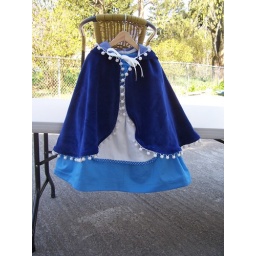
I made this set for dress-up for my niece Aleena, the blue town dress and blue cloak to go over it.